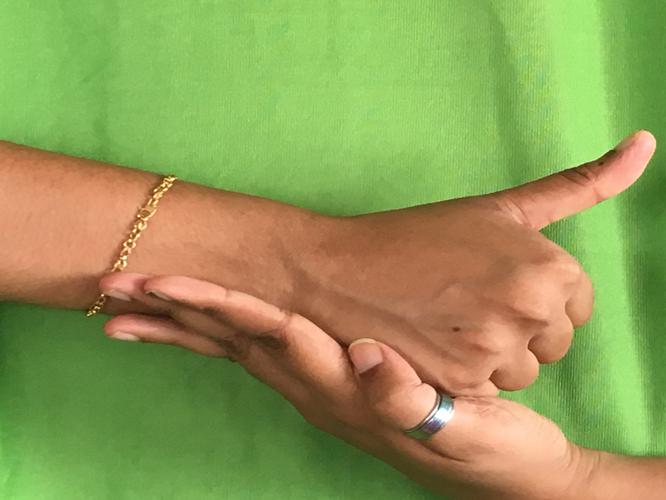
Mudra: Shivalinga
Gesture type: double_hand